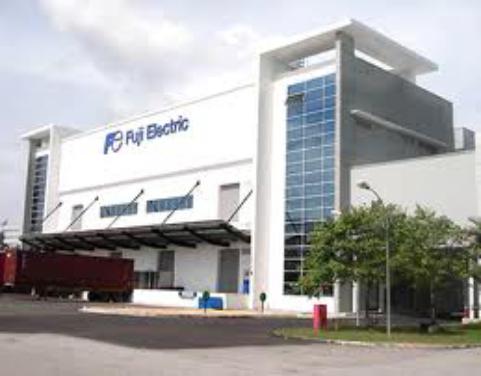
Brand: Fuji Electric
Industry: Electronic